Eupodophis

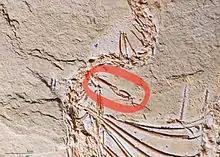
The hind limb of "Eupodophis"

While they are very small in comparison to limbed reptiles, the hind limbs of "Eupodophis" possess much of the same anatomy as modern lizards. This suggests that the bones of "Eupodophis" became reduced in size through a change in the rate of bone growth, not major anatomical changes. The lack of thickening at either end of the limb bones suggests that growth had stopped occurring in the limbs at one point in the animal's lifetime. While the vertebrae and ribs of "Eupodophis" are pachyostotic and osteosclerotic (meaning that the outer and inner parts of the bone are compact), the limb bones remain light. This lightness is also seen in the bones of terrestrial lizards, suggesting that the limbs had not been part of the overall adaptation of the skeleton for an aquatic lifestyle.